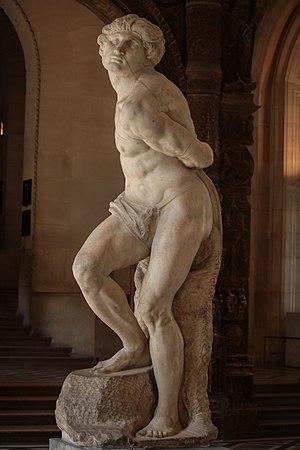
Terribilità est un terme italien utilisé au XVIᵉ siècle par les contemporains de Michel-Ange pour définir le style grandiose et la force puissante qui se manifestent dans les œuvres de l'artiste, en particulier dans ses sculptures, avec une vigueur et un regard terrible rempli de colère, comme dans les statues de David ou de Moïse.
L'Esclave rebelle est une sculpture du grand peintre et sculpteur italien de la Renaissance Michel-Ange, conservée aujourd'hui au musée du Louvre à Paris, avec L'Esclave mourant.